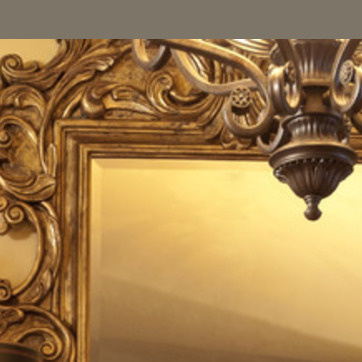
Material: mirror